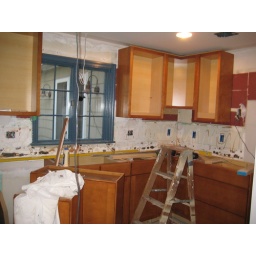
Upper cabinets on northwest corner of kitchen - window is over sink.